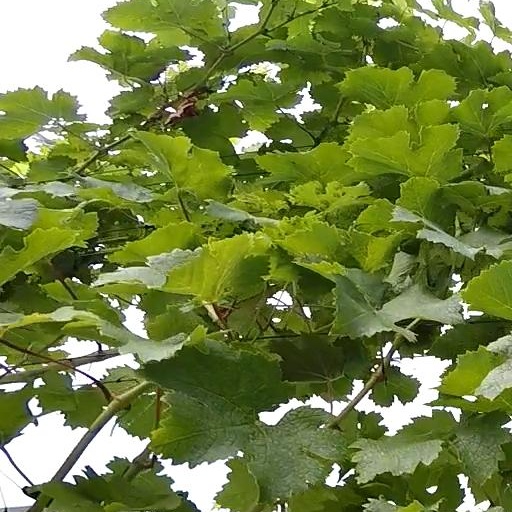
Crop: grape